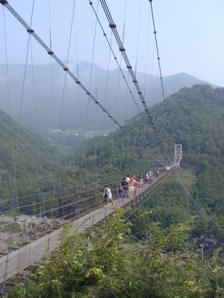
Building: Tanize Suspension Bridge
Country: Japan
Year built: 1954
Bridge in Yoshino District, Nara Prefecture Tanize Suspension Bridge 谷瀬の吊り橋 Large Bridge in Totsukawa Coordinates 34°06′05″N 135°45′46″E / 34.10139°N 135.76278°E / 34.10139; 135.76278 Carries People Crosses Totsukawa River ( Kumano River ) Locale Ueno-tanize Totsukawa Village , Yoshino District , Nara Prefecture Other name(s) Tanize Line Owner Totsukawa Village Characteristics Design Suspension Bridge Material Wire cable Total length 297.7 m (977 ft) Width 2 m (6 ft 7 in) Height 54 m (177 ft) History Construction end 1954 Construction cost ¥8,000,000 [ note 1 ] Location Tanize Suspension Bridge ( Japanese : 谷瀬の吊り橋 , Hepburn : tanize no tsuribashi ) , alternatively known as the Tanise Suspension Bridge , is a bridge in Totsukawa, Nara . It is one of Japan's oldest and longest extant wire suspension bridges . The bridge, locally known as 谷瀬大橋 ( Tanize-ōhashi , lit. ' tanize great bridge ' ) has a commemorative plaque with 谷瀬橋 ( tanize-bashi , lit. ' tanize bridge ' ) engraved onto it. Overview The bridge spans the Totsukawa river ( Kumano River ), and connects Totsukawa village and Tanize ( Uenoji ), which lies on the other side of the bridge. The bridge is 54 m (177 ft) from the surface of the river and has a deck spanning 297.7 m (977 ft) long. In 1954, the construction of the bridge was finished. At the time of completion, it was the longest steel wire suspension bridge in Japan. In 1994, the Ryuujin Suspension Bridge , located in Ibaraki Prefecture , was completed and acquired the title as longest suspension bridge in Japan. According to Rom International , prior to the completion of the suspension bridge, every time someone wanted to cross the pass, they had to cross the Totsukawa River, come down through the Tanize Valley, cross a log bridge, and then crawl up a steep slope. If the river flooded, the log bridge would be swept away. The people of the region put together ¥20,000 to ¥30,000 per household, totaling over ¥8 million, and constructed a large suspension bridge with the funds. At the time of the Post war reconstruction , an instructor's starting salary was only ¥7,800 and 10 kilograms of rice was only \765. 80% of the construction costs were paid by the residents, however, the convenience of the new route was long-awaited, and became an icon within the village. Thus, they prohibit crossing the bridge on bicycles and motorcycles, with an exception made for residents, and only allow crossing by foot for tourists. Formerly, children who attended school in Uenoji used the bride to get to and from school, however, as the school closed in 2010, the suspension bridge became primarily used by tourists. The center construction of the bridge has roughly 80 cm (31 in) wide planks, and 30 cm (12 in) long, with the planks laid on top of the wires. The river is visible through the wire mesh deck of the bridge . The bridge is said to move  considerably if wind blows. The village forbids more than 20 people on the bridge at once due to the danger of a potential collapse if the bridge were to exceed its weight limit. as the bridge attracts heavy tourism. During said periods of heavy tourism, traffic is restricted to one direction, from Uenoji to Tanize and security is present to ensure compliance, because of the potential danger presented by the bridge going over capacity. In the case of their tourism protocols being implemented, access to the bridge is made free, with a paid bus that returns you from the opposite side of the bridge. On 28 September 2021, it was acknowledged by the Japan Society of Civil Engineers . Access Car Japan National Route 168 Bus Nara Kotsu Bus Lines ( Yagishingū Line・ Totsukawa Line) Uenoji Stop Gallery References